Trsteno Arboretum

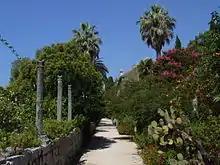
Arboretum Trsteno

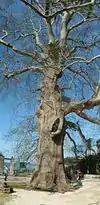
Old Plane tree at the Arboretum entrance. Notice the size of the bench related to the trunk diameter.

Trsteno Arboretum is a Mediterranean arboretum located in Trsteno, southern Croatia.